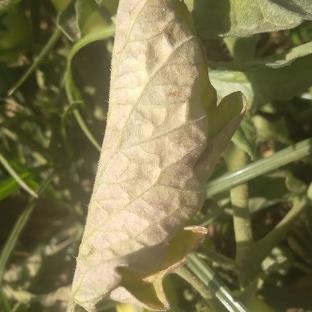
Crop: Tomato
Condition: mite-d